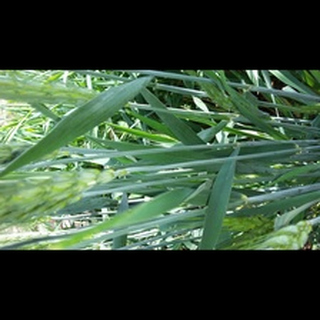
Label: healthy_wheat